X-ray telescope

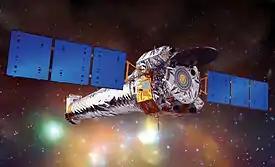
Chandra X-ray Observatory, launched by NASA in 1999, is still operational as of 2024

An X-ray telescope (XRT) is a telescope that is designed to observe remote objects in the X-ray spectrum. X-rays are absorbed by the Earth's atmosphere, so instruments to detect X-rays must be taken to high altitude by balloons, sounding rockets, and satellites.